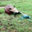
Label: possum